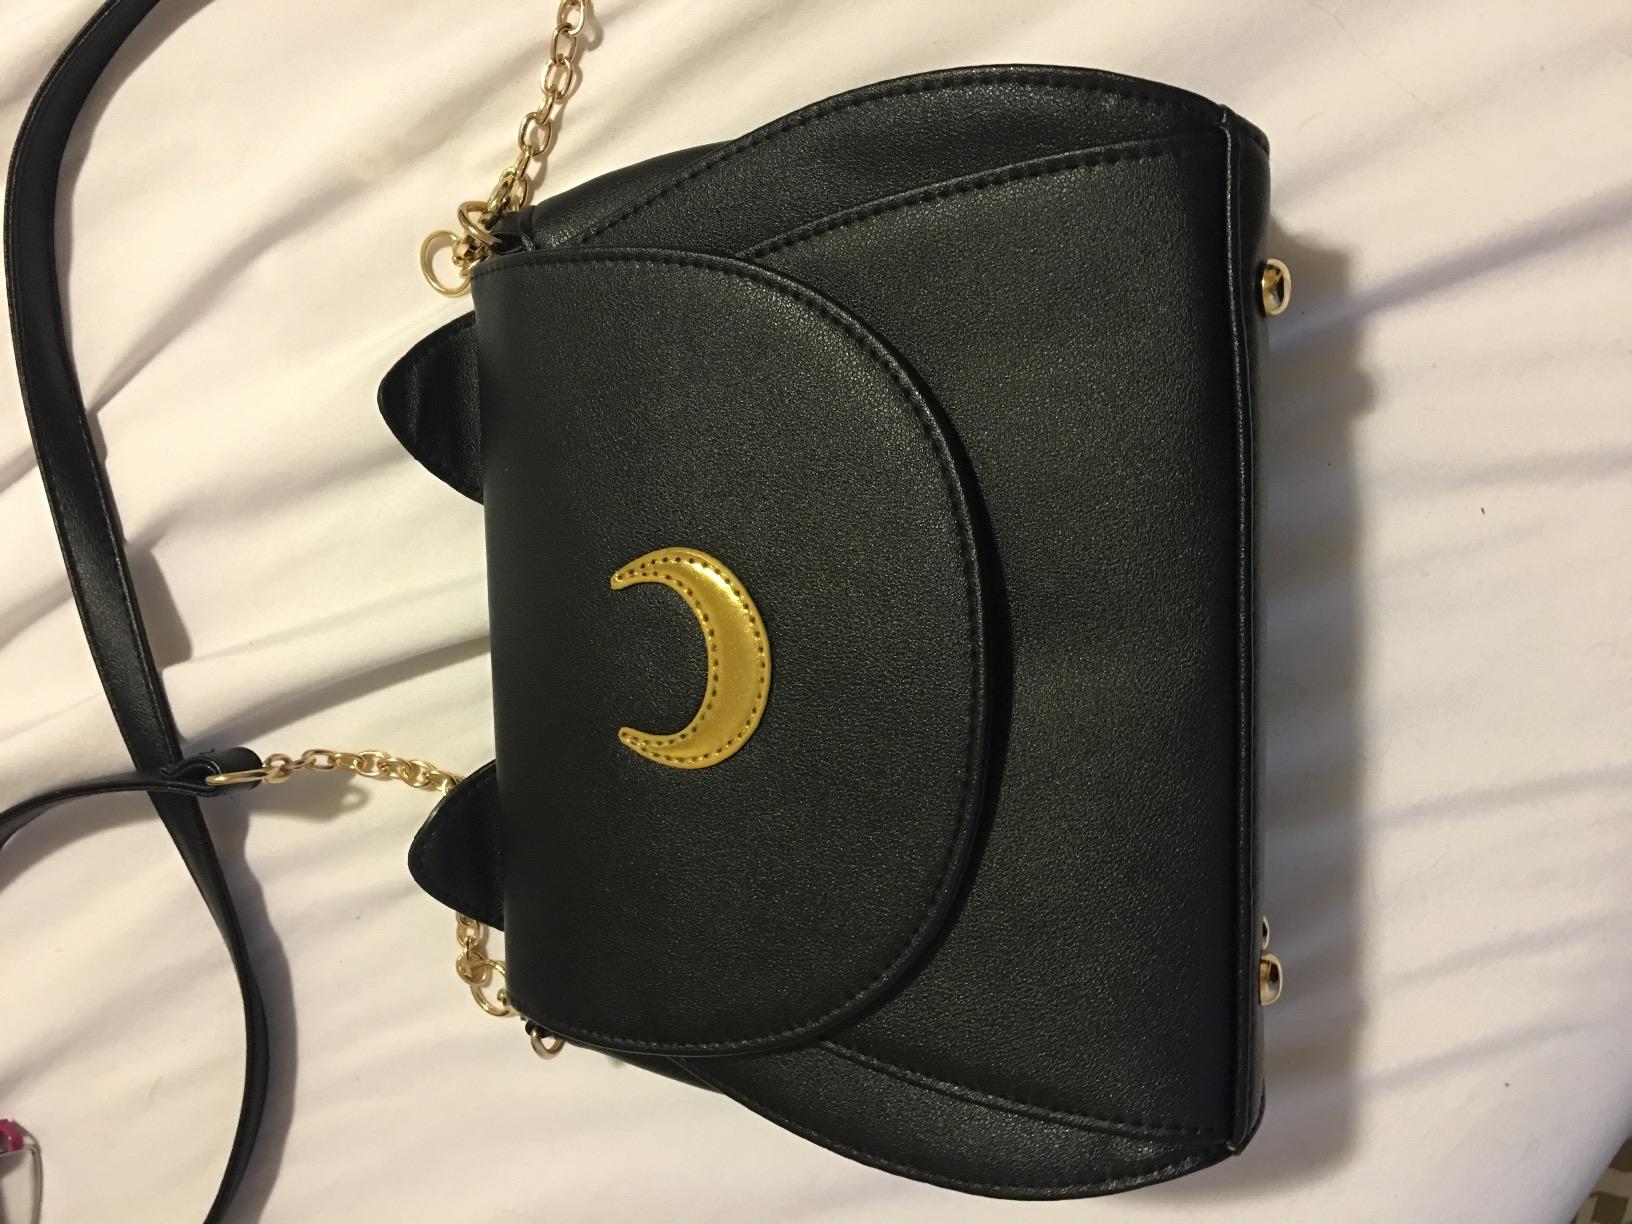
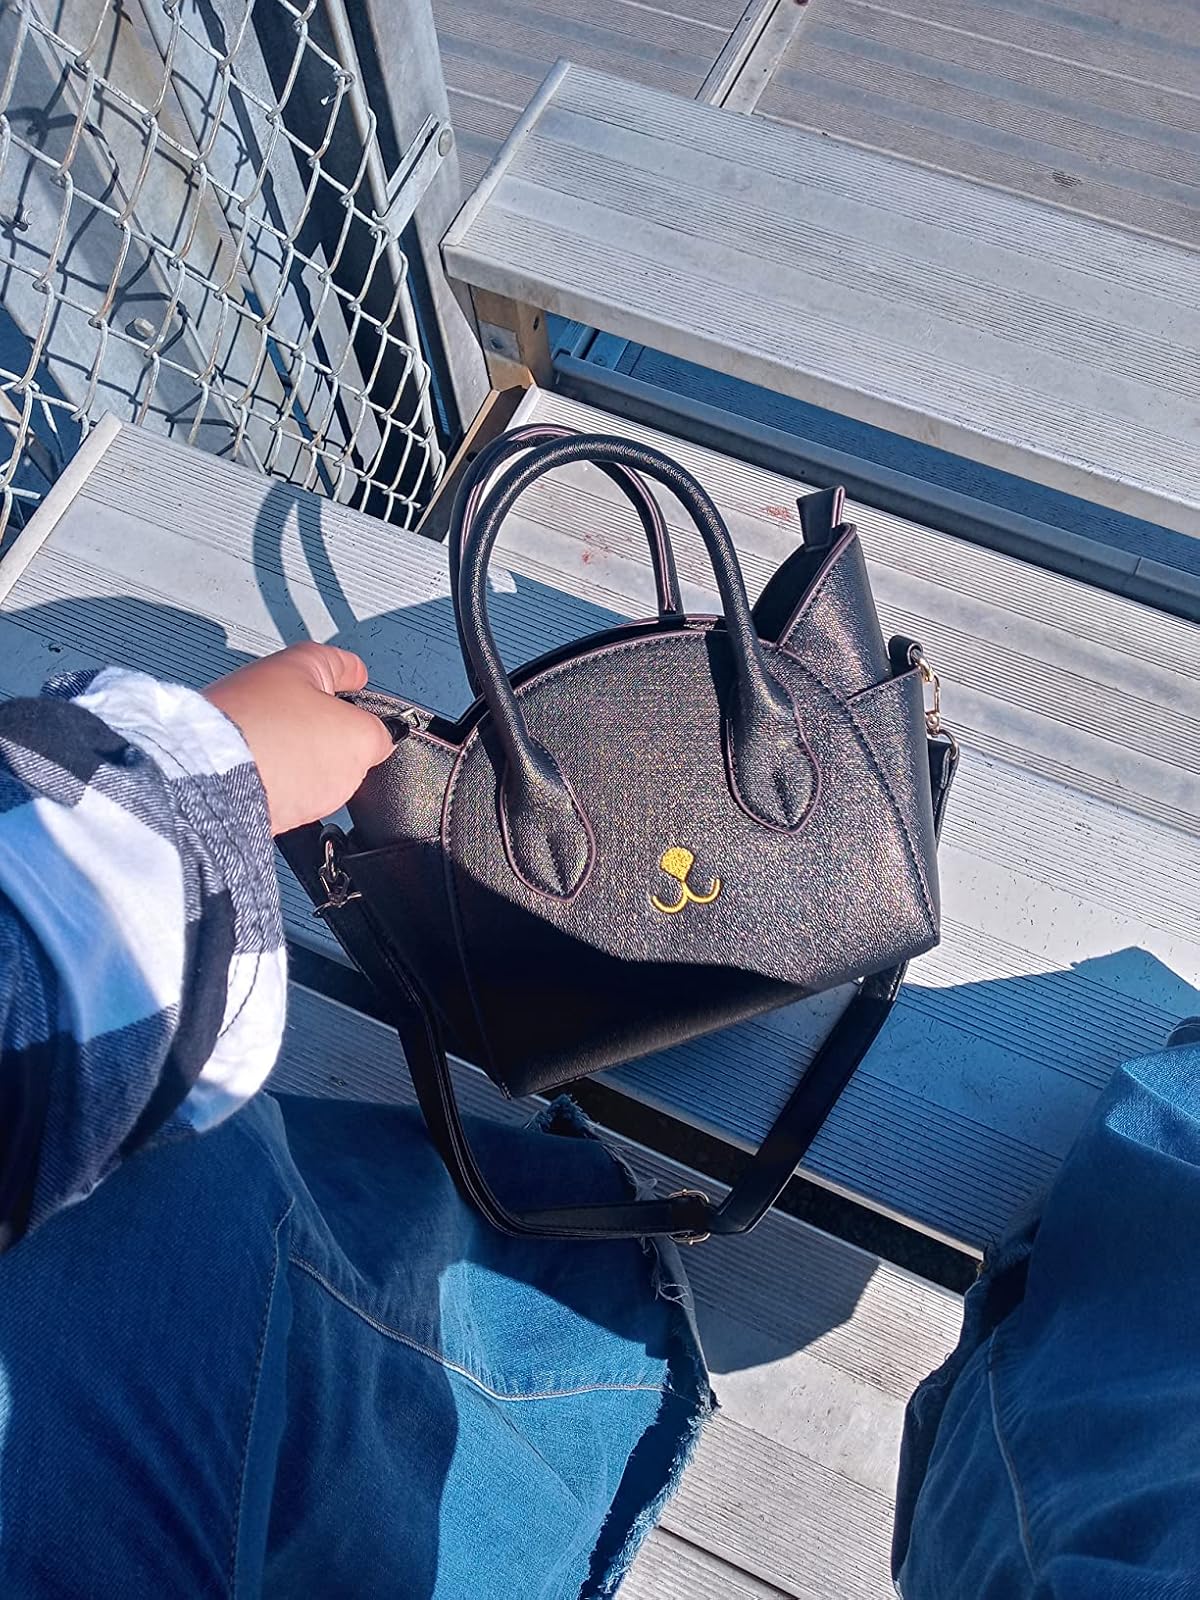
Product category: accessories_handbag
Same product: no